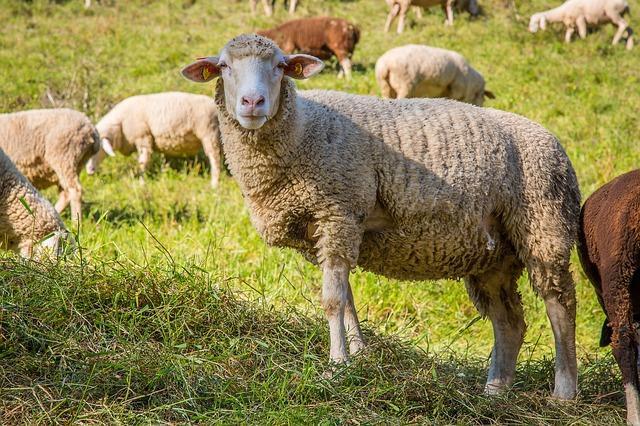
sheep